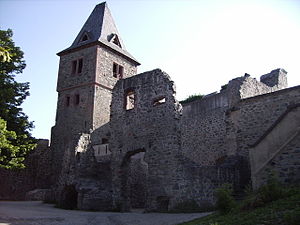
Frankenstein / Baggrund
Slottet Frankenstein ved Rhinen.
Frankenstein er en roman fra 1818 af den engelske forfatter Mary Shelley.